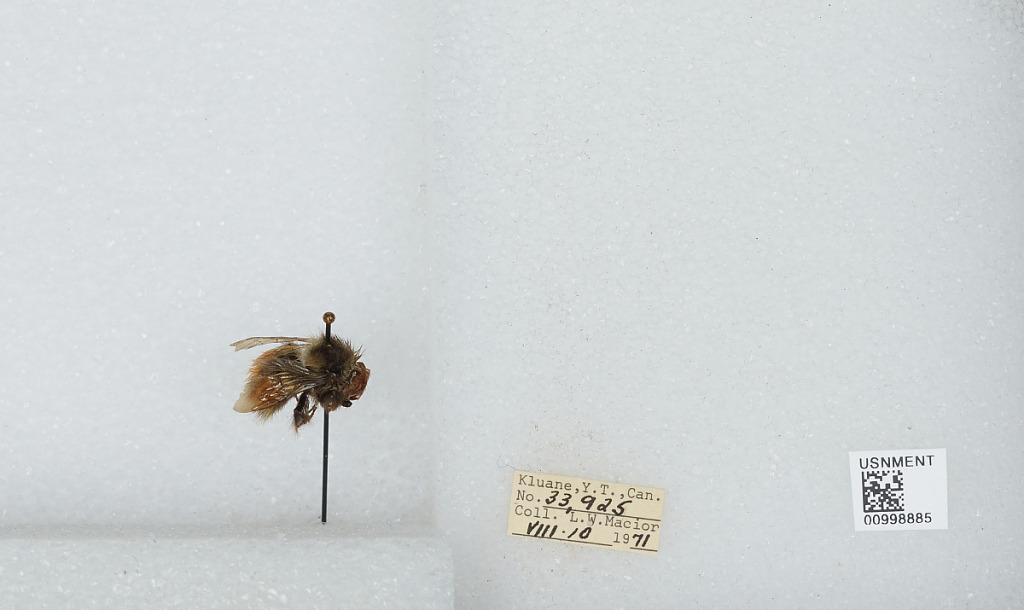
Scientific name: Bombus (Pyrobombus) melanopygus Nylander
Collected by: L. Macior
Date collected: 1971-8-10
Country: Canada
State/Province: Yukon Territory
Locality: Klaune
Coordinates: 60.7132, -139.474